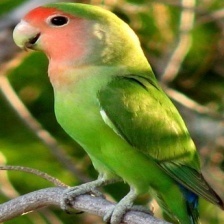
Species: ROSY FACED LOVEBIRD
Scientific name: AGAPORNIS ROSEICOLLIS